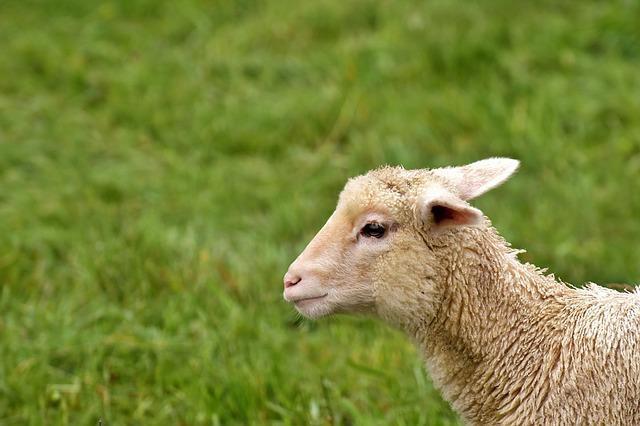
sheep